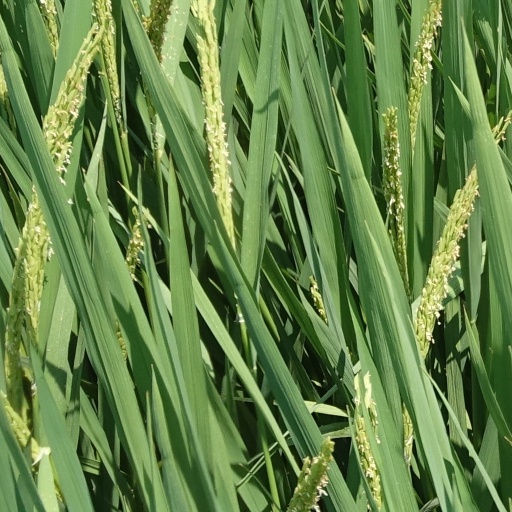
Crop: rice